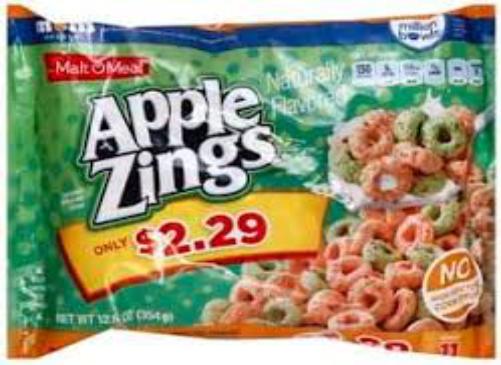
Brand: Apple Zings
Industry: Food